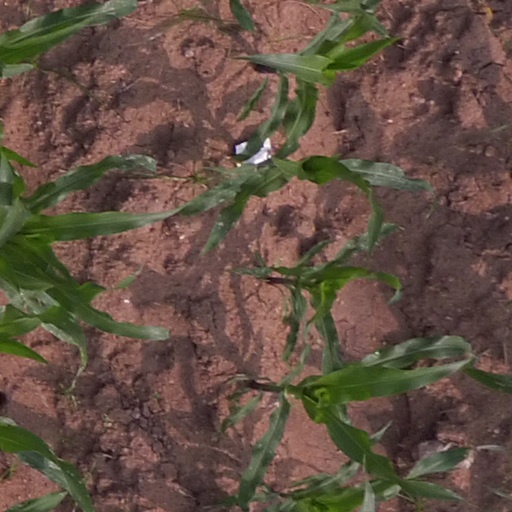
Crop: maize; corn